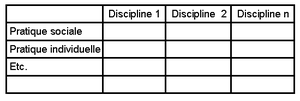
Une discipline désigne une branche du savoir développée par une communauté de spécialistes adhérant aux mêmes pratiques de recherche.